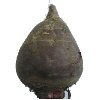
Label: Beetroot 1